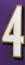
Number: 4